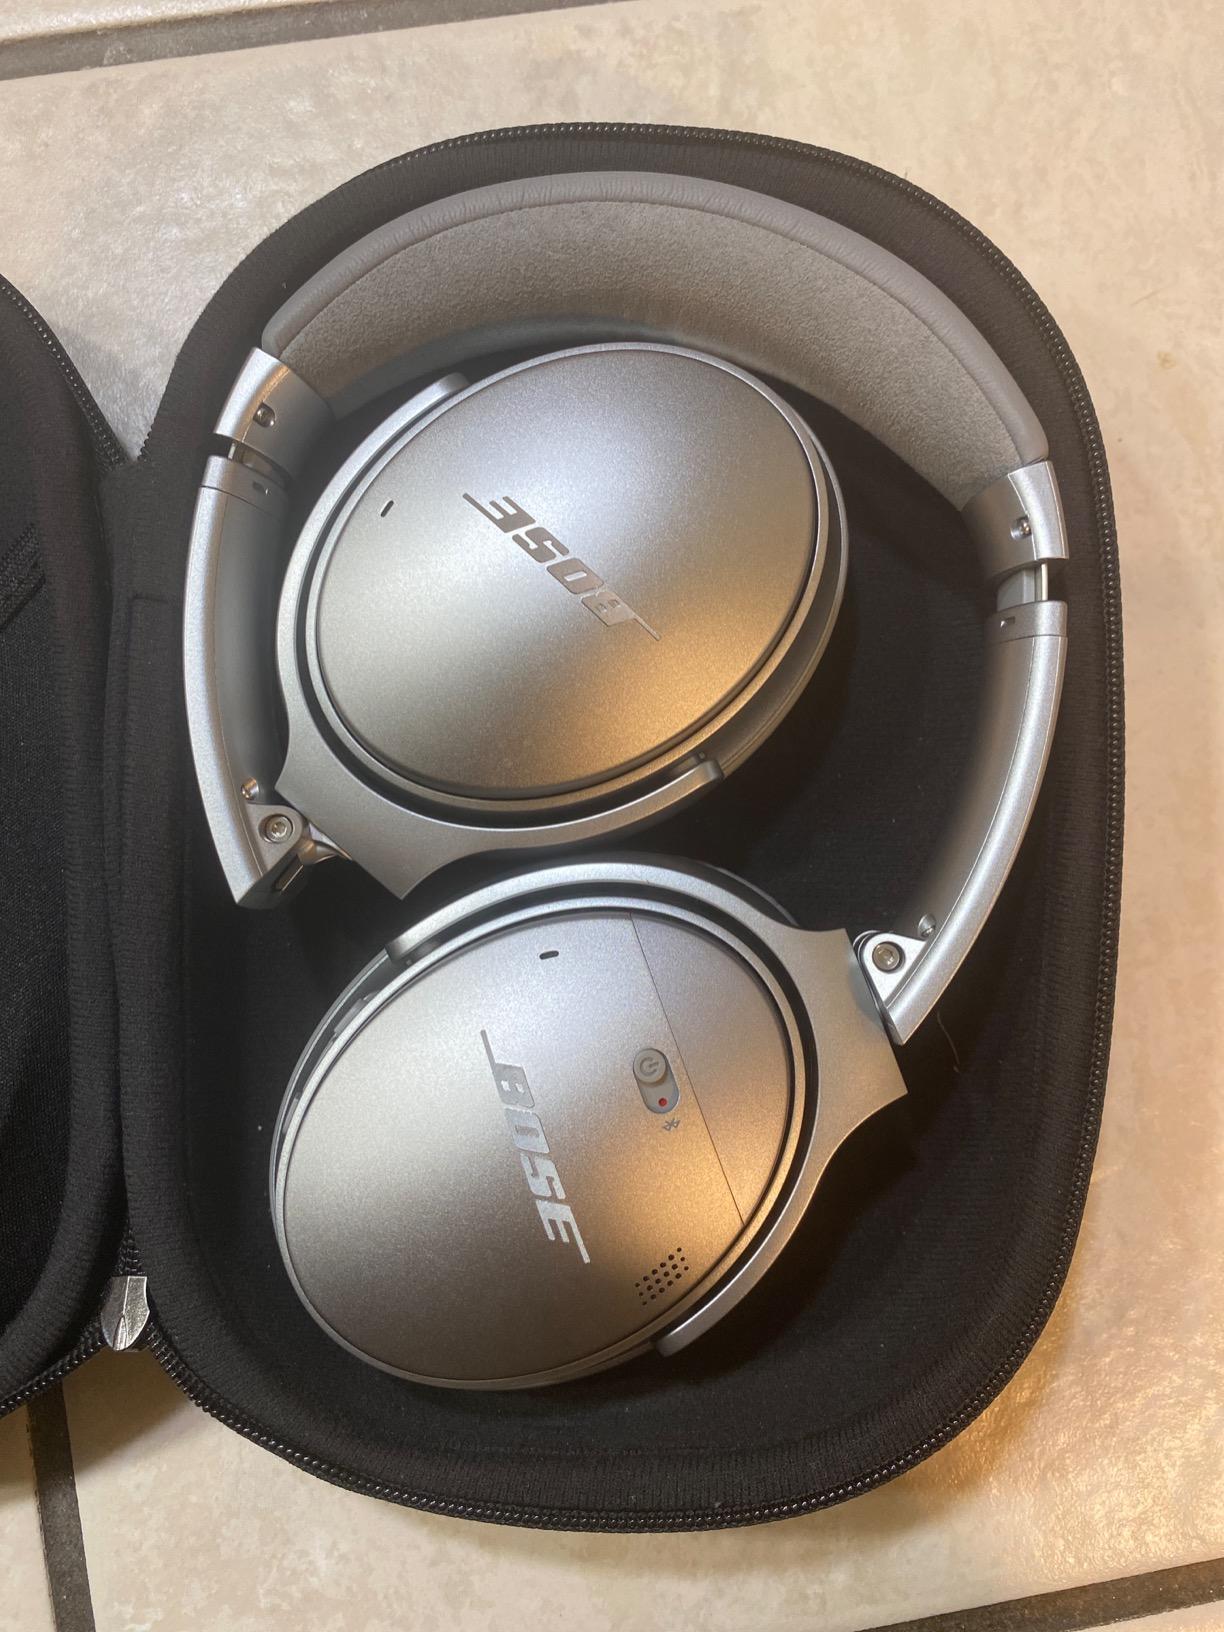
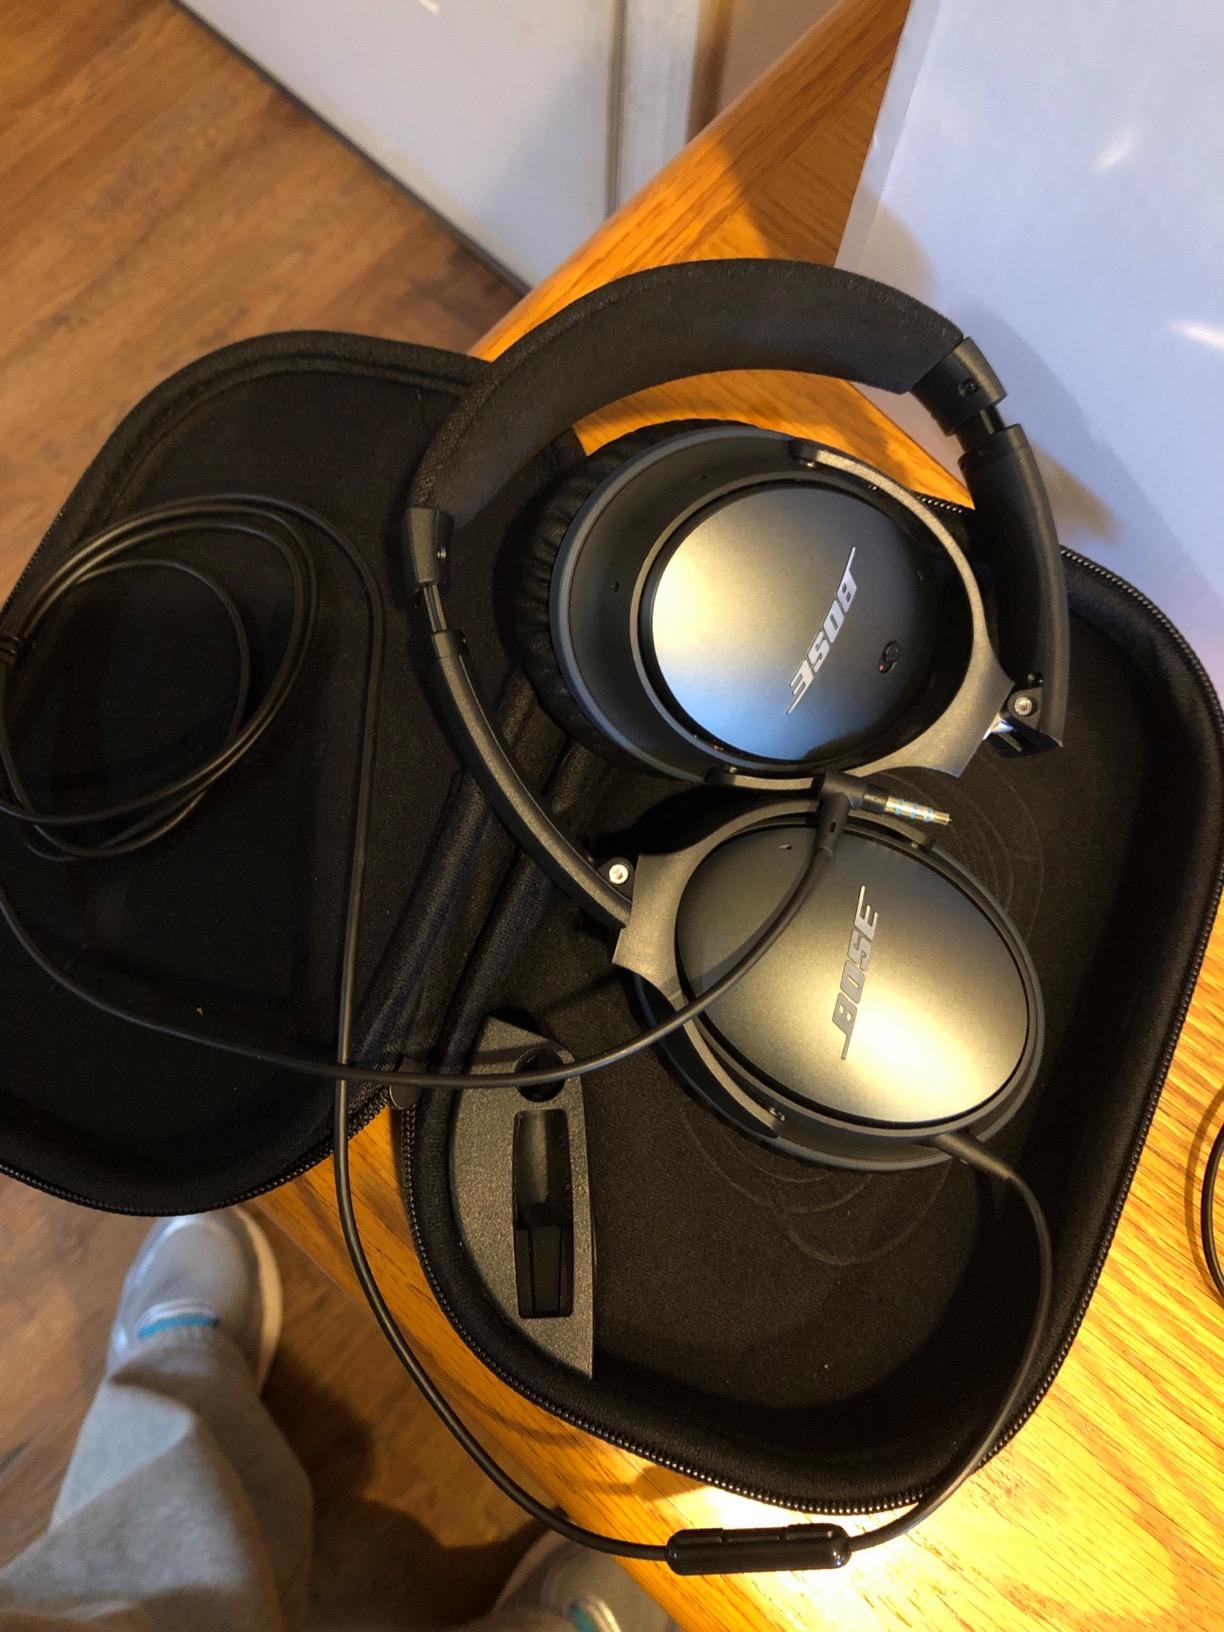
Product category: headphones
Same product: no